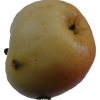
Label: Apple 14